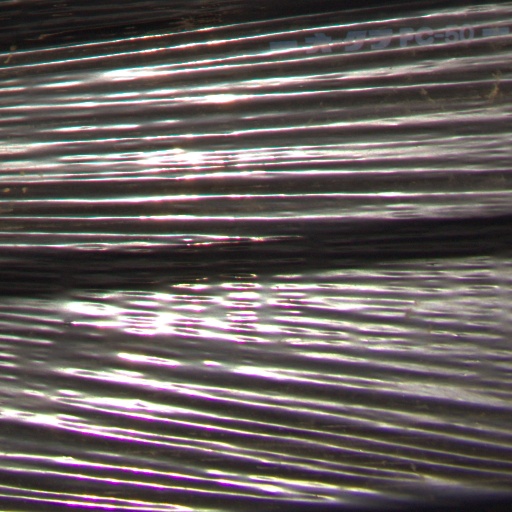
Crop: Jerusalem artichoke